Secularism in Israel

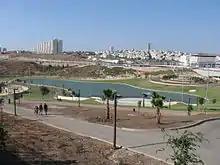
Anaba Park in Modi'in

As of November 2012, secular and Orthodox Jews are competing in a bidding war for apartments in Harish after a court ruled that the Israel Land Administration could not discriminate between them. Elsewhere, officials in Jerusalem City Hall have alleged that the Ministry of Housing worked with ILA to favor housing for Chareidim in the Ramot area of Jerusalem.